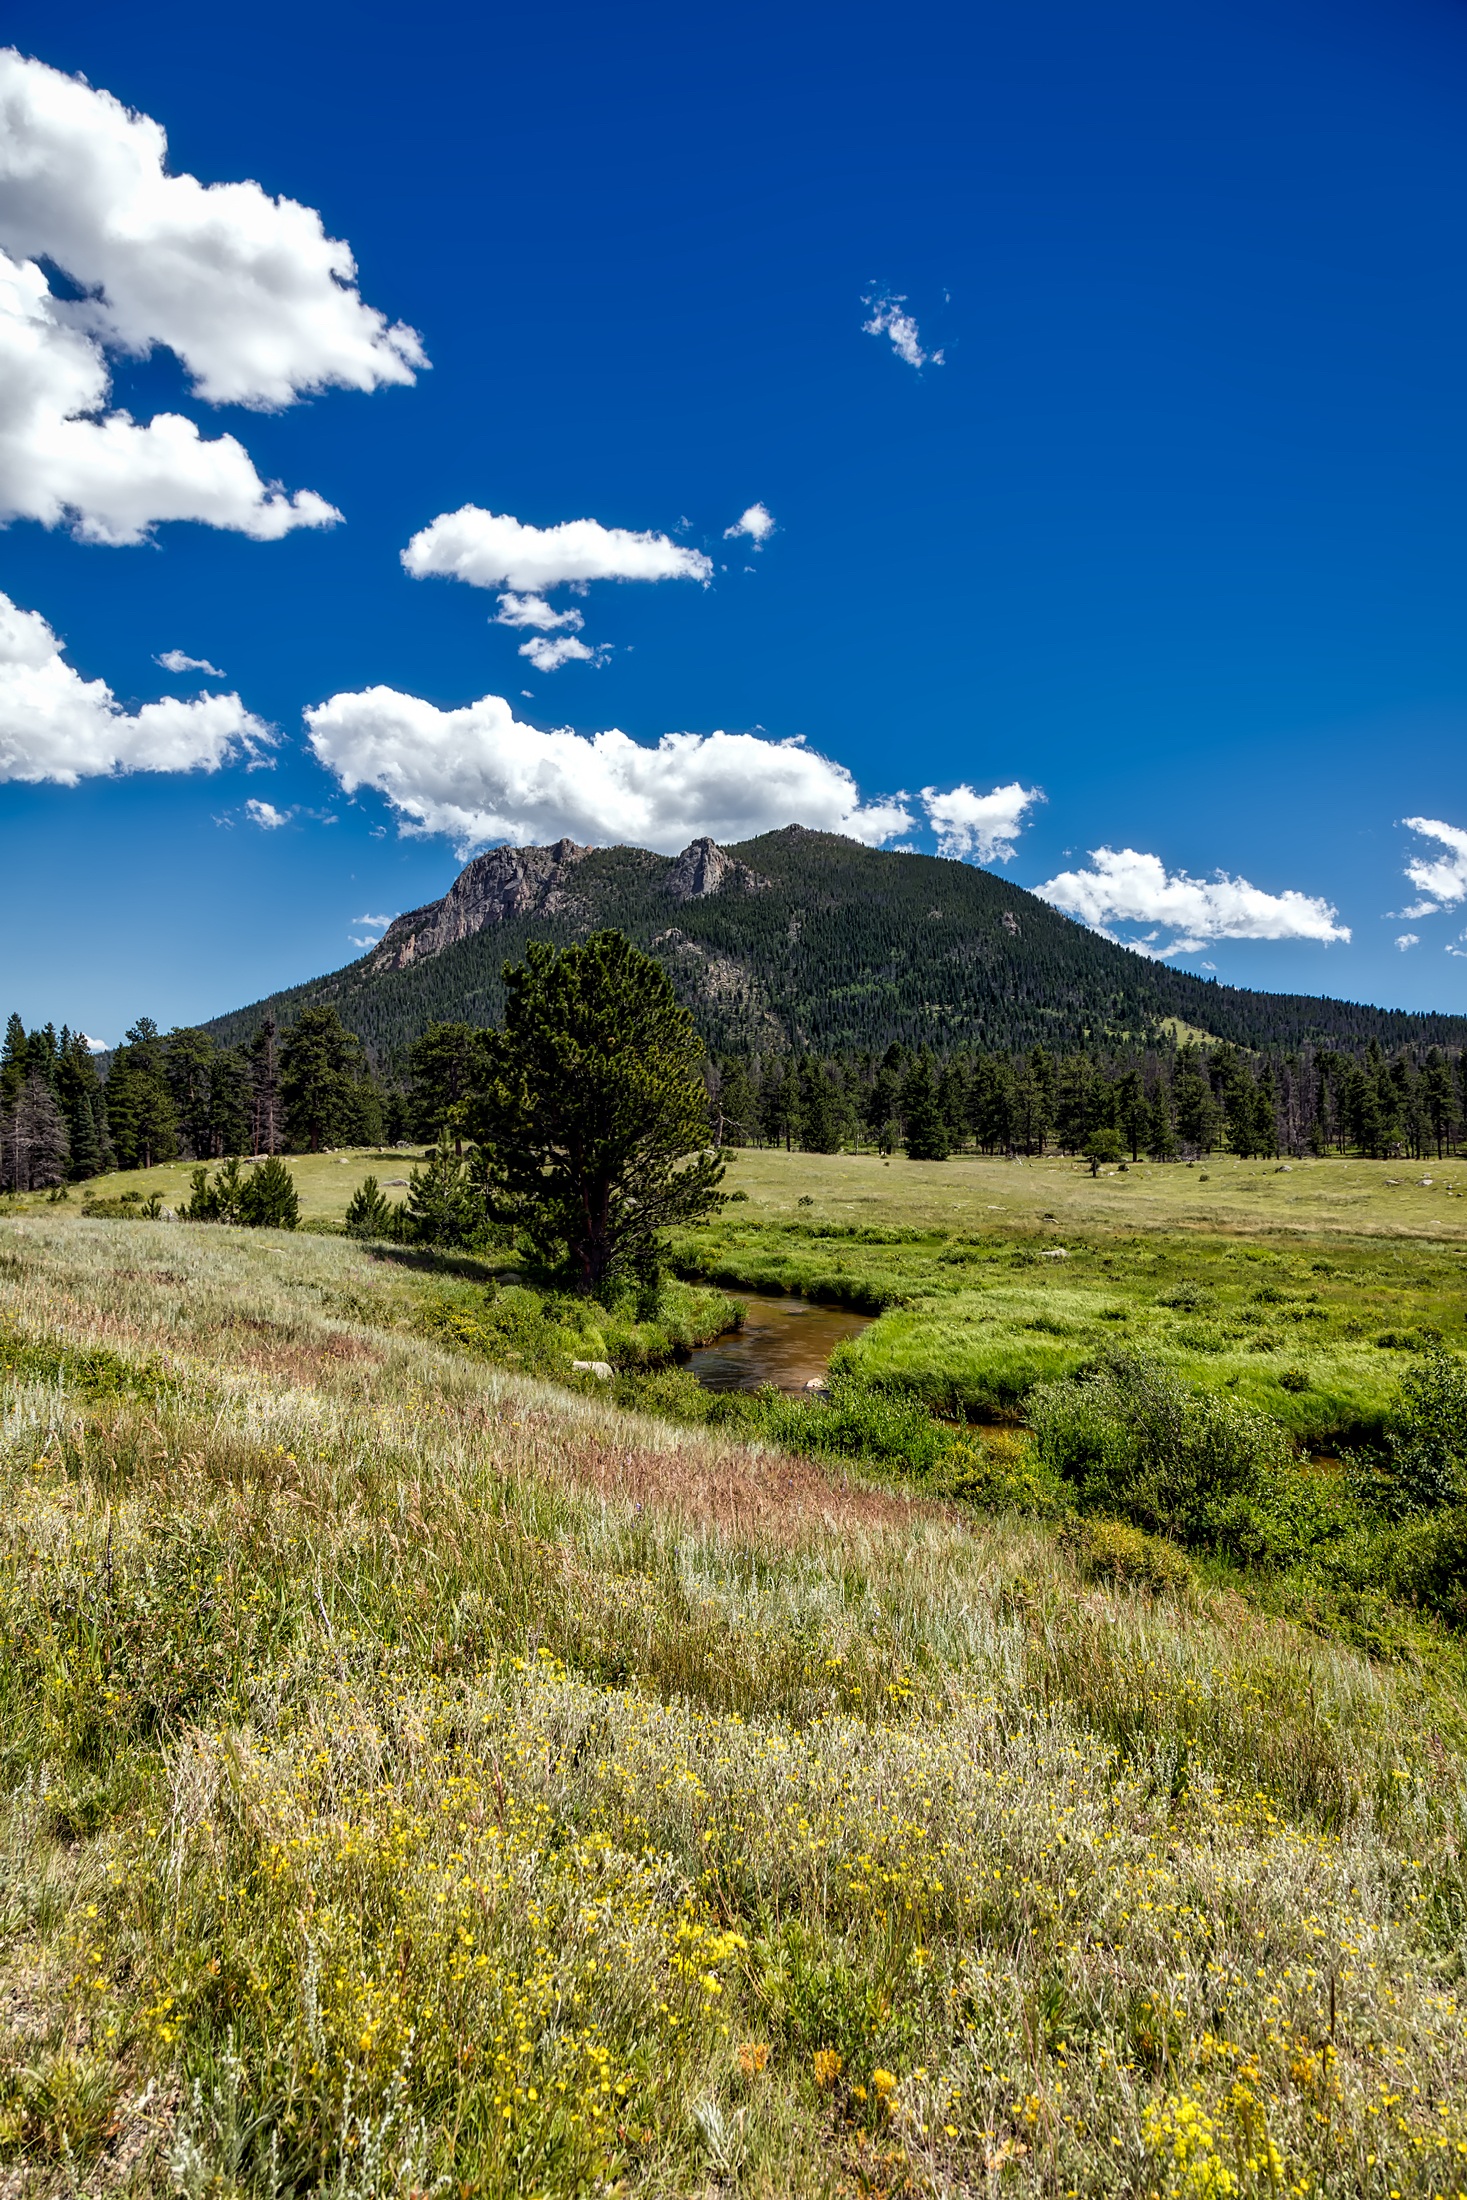
landscape, tree, nature, forest, grass, creek, wilderness, mountain, cloud, sky, trail, field, meadow, prairie, hill, flower, valley, mountain range, country, stream, scenic, national park, ridge, plain, wildflower, trees, outdoors, woods, hdr, clouds, colorado, alps, grassland, plateau, beautiful, fell, habitat, ecosystem, destinations, rural area, rocky mountains, landform, natural environment, geographical feature, mountainous landforms